Carlo Felice Trossi

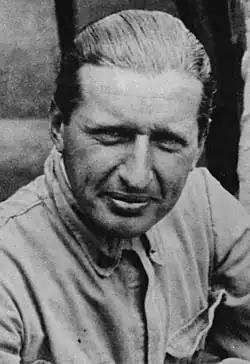
Trossi in 1934

Count Carlo Felice Trossi di Pian Villar (27 April 1908 – 9 May 1949) was an Italian racing driver and auto constructor.